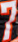
Number: 7